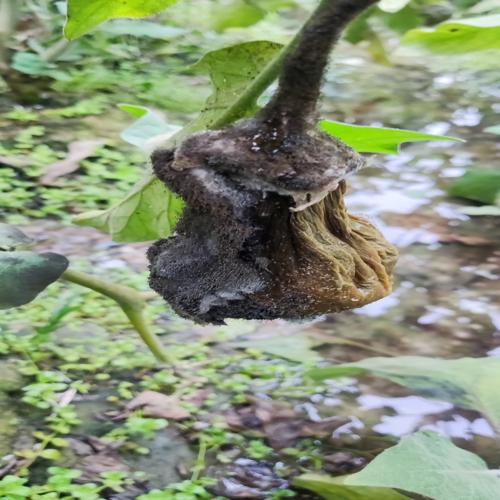
Label: Wet Rot